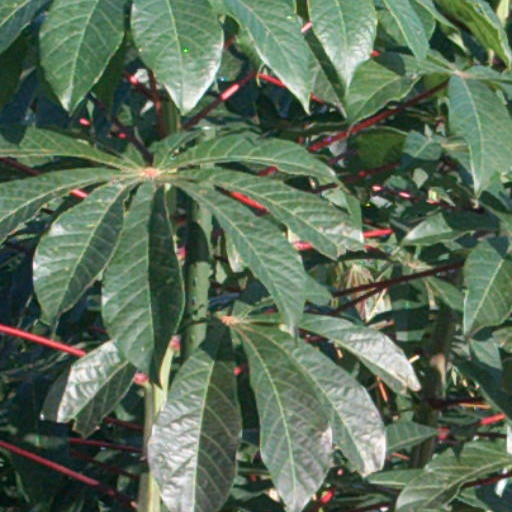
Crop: cassava